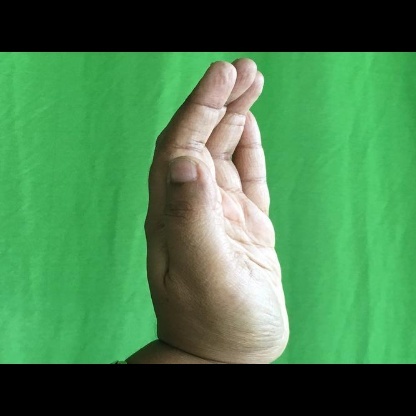
Mudra: Sarpasirsha